Brusio spiral viaduct

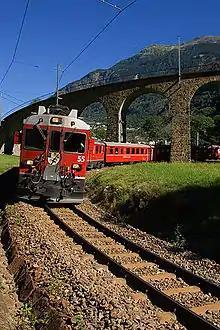
Train passing below the viaduct

During the construction of the Bernina Railway, its engineers decided that its route and features ought to follow and adapt to the natural landscape to the maximum extent, avoiding unnecessary complexity wherever possible. They also decided to avoid the construction of a rack-and-pinion railway due to a desire for the line to be suitable for both passenger and freight traffic; the adoption of a rack system would have made it impossible to run heavy trains, effectively preventing the line's use by freight trains. It was also desirable for the line to serve valley locations, and thus for the route to vary in height above the valley floor. It was such decisions that drove the construction of the Brusio spiral viaduct.